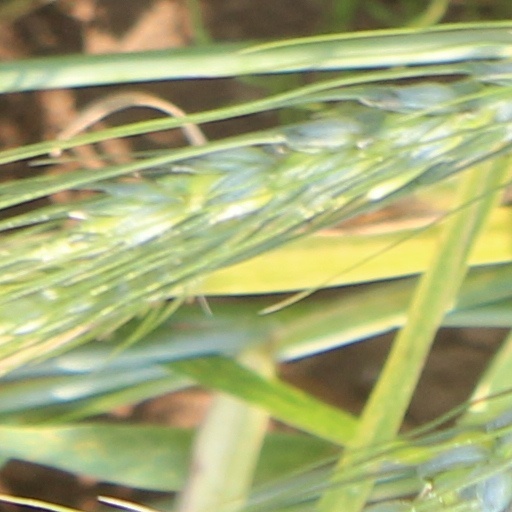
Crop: wheat